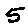
Label: 5